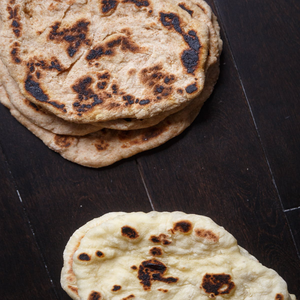
Dish: naan